Squatting in Sri Lanka

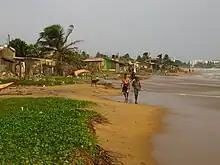

Squatting in Sri Lanka occurs when people are displaced by war or natural disasters, find it difficult to transfer title or build shanty towns. The Government of Sri Lanka has attempted to regularize squatter settlements. In 2020, there were reported to be over 600,000 squatters on state land.